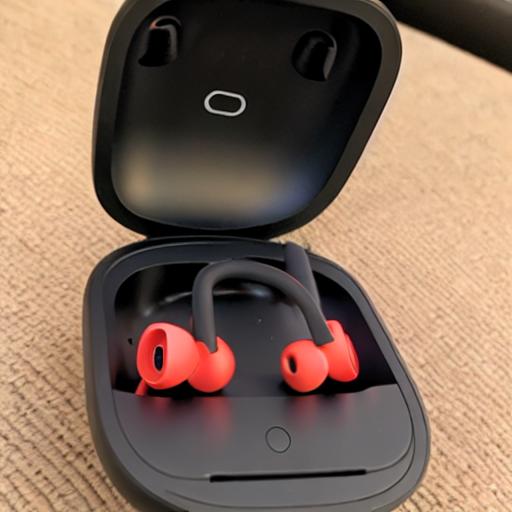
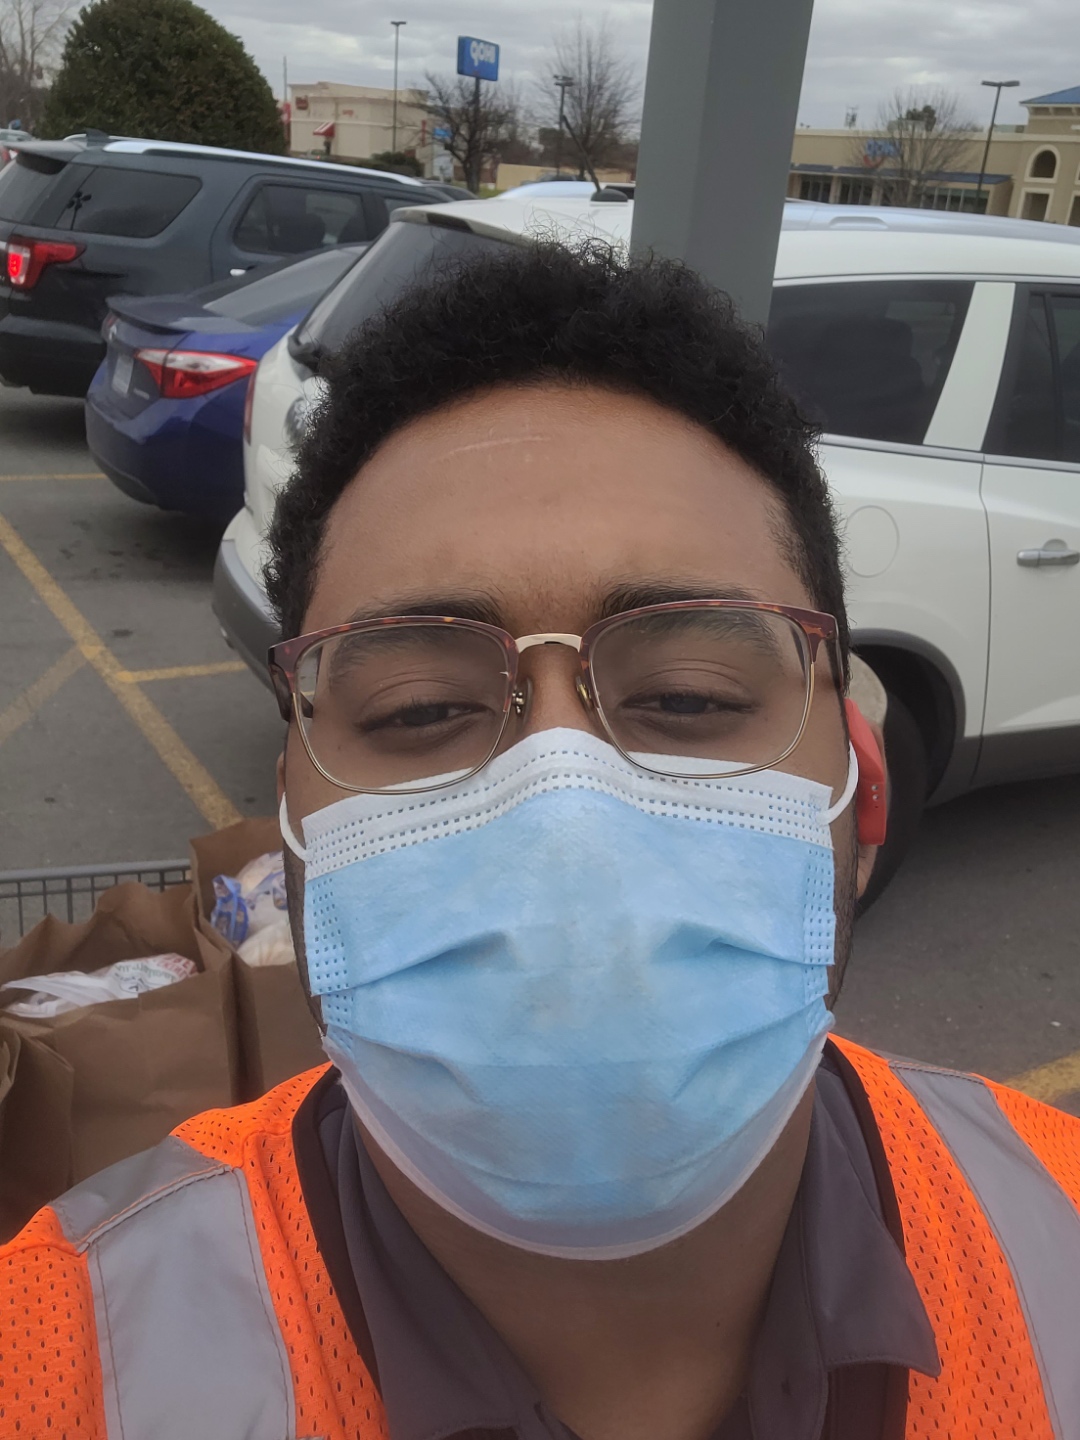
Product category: earbuds
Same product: no